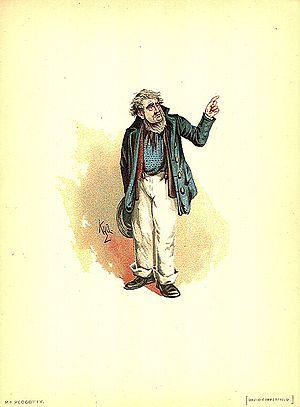
David Copperfield ou L'Histoire, les aventures et l'expérience personnelles de David Copperfield le jeune API : [ˈdeɪ.vɪd ˈkɒ.pə.ˈfiːld]) est le huitième roman de Charles Dickens et le premier de cet auteur à présenter un narrateur à la première personne. Il a été publié en vingt numéros et dix-neuf parutions, par Bradbury and Evans, entre 1849 et 1850, avec des illustrations de Hablot Knight Browne, dit Phiz.
Joseph Clayton Clarke, dont « Kyd » était le nom d'artiste, est un artiste britannique, plus particulièrement connu pour ses illustrations de personnages des romans de Charles Dickens.